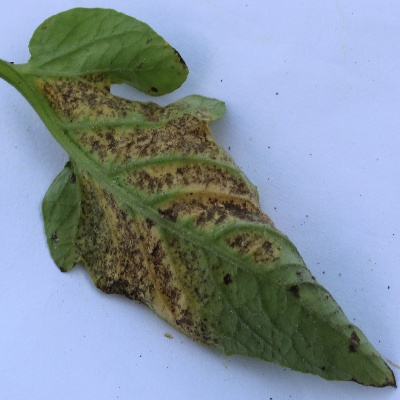
Crop: Tomato
Condition: septoria leaf spot